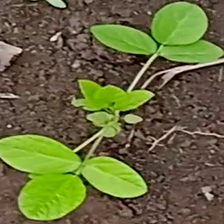
Weed species: Asian_Pigeonwings_(Clitoria Ternatea)